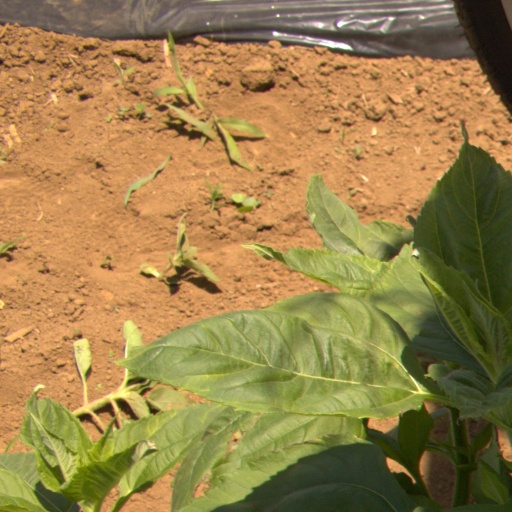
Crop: Jerusalem artichoke